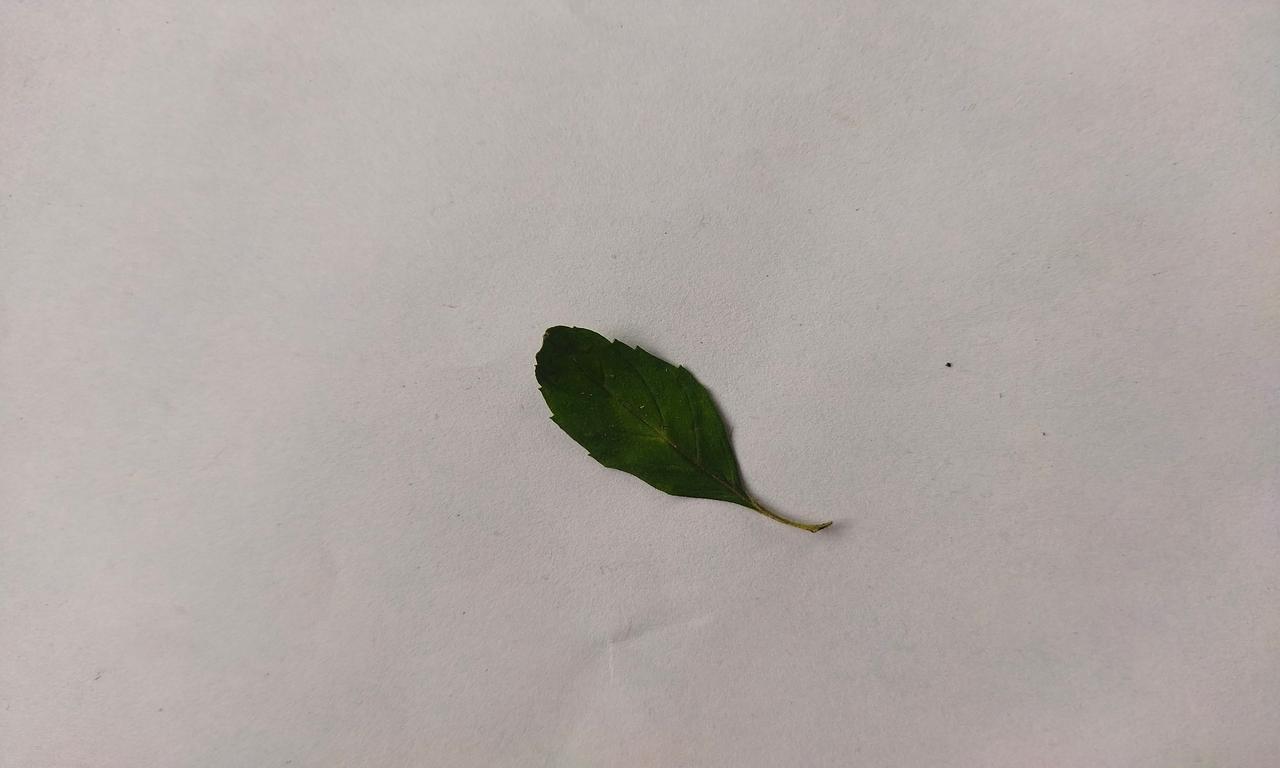
Label: Fresh